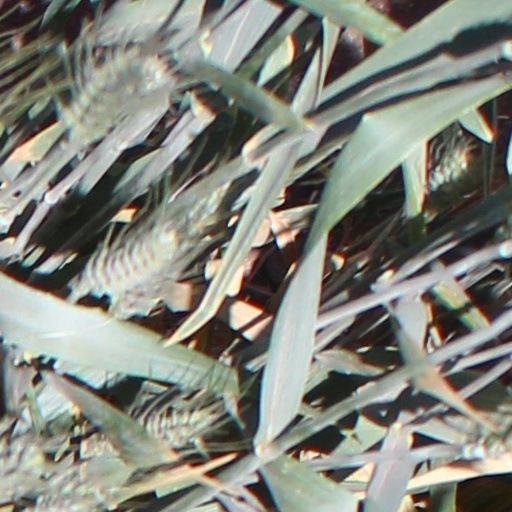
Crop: wheat